Léchelles railway station

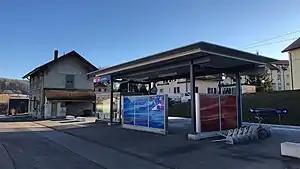
The station building in 2019

Léchelles railway station is a railway station in the municipality of Belmont-Broye, in the Swiss canton of Fribourg. It is an intermediate stop on the standard gauge Fribourg–Yverdon line of Swiss Federal Railways.